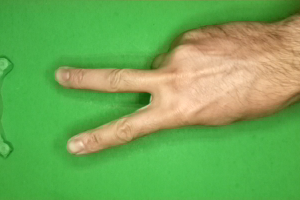
Label: scissors